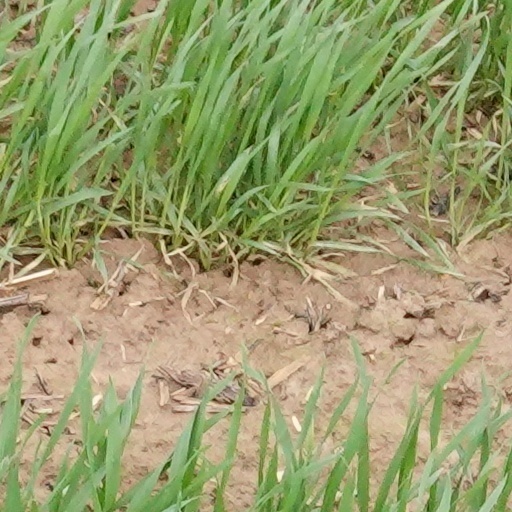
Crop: wheat